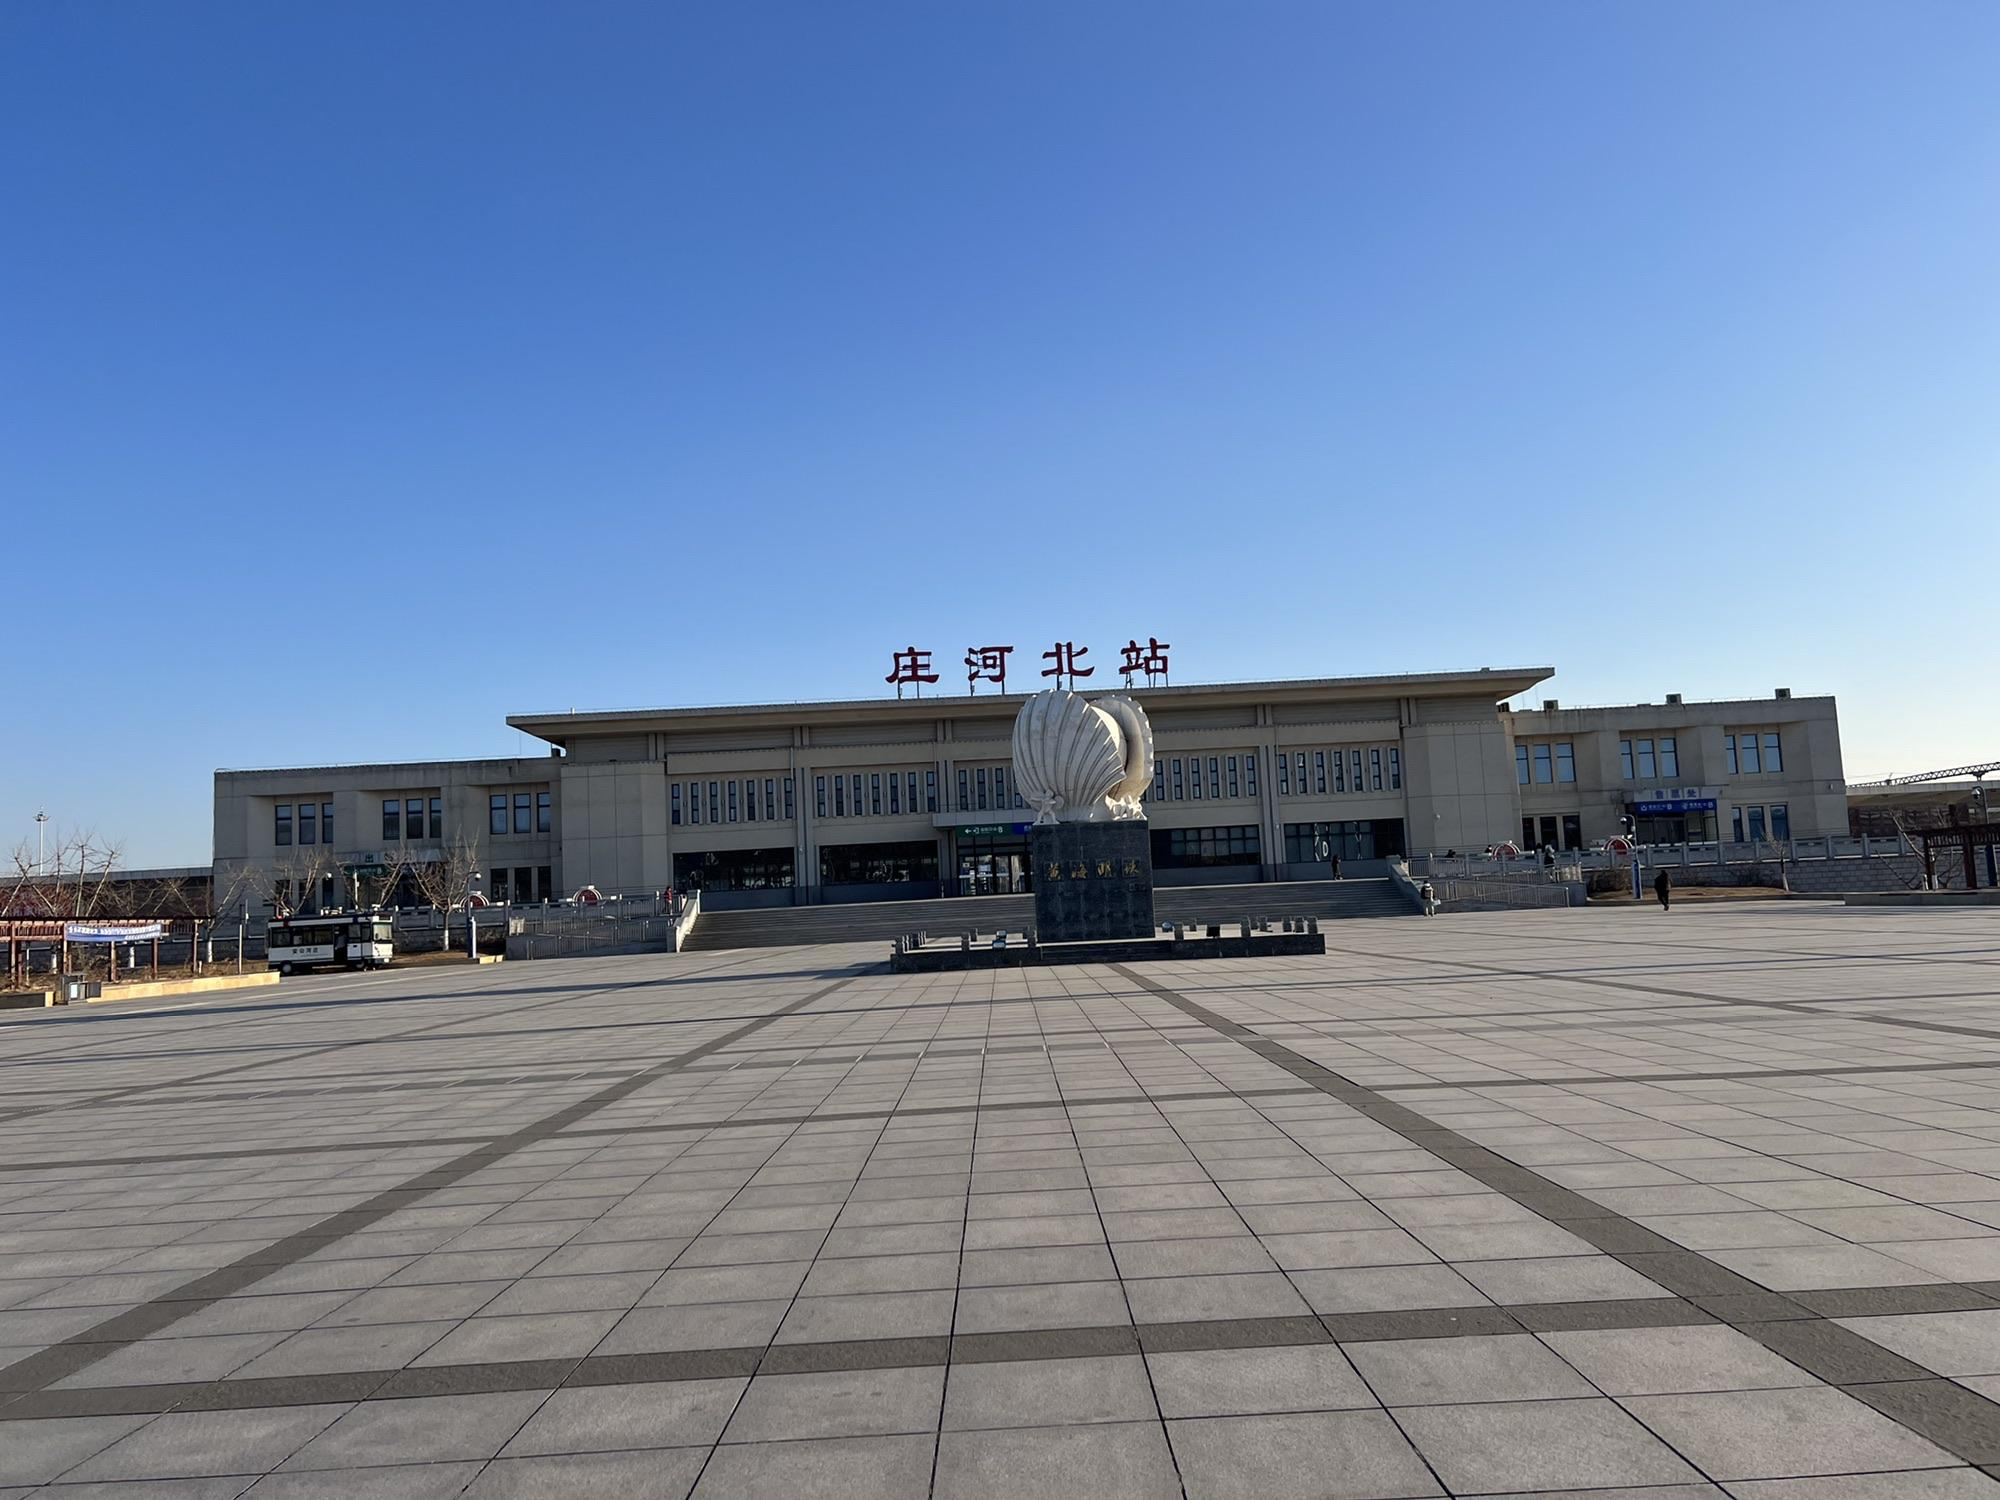
地标名称：庄河北站
所在城市：大连市·庄河市